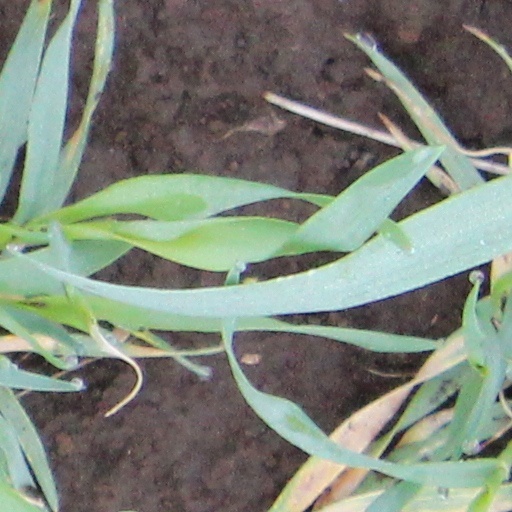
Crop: wheat